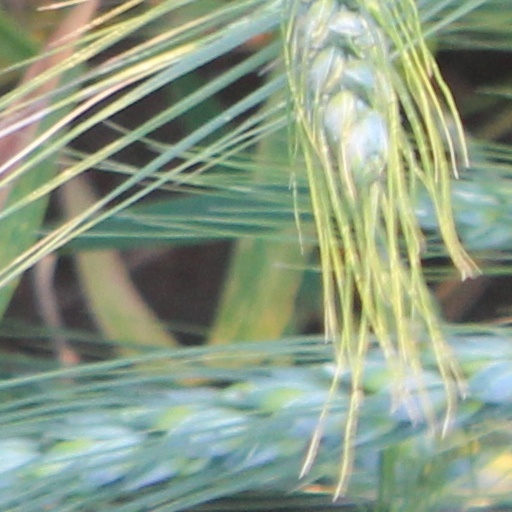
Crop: wheat